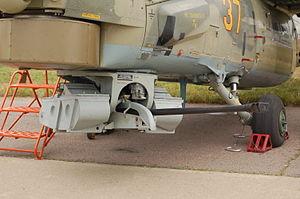
Le Shipunov 2A42, est un canon automatique de 30 mm soviétique. Il était fabriqué par la Tulamashzavod Joint Stock Company.